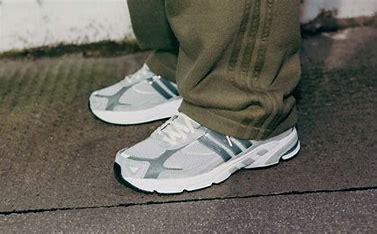
Brand: Adidas
Model: Response Cl